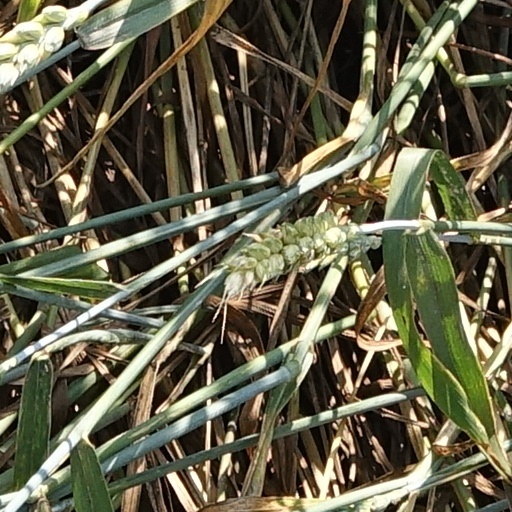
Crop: wheat